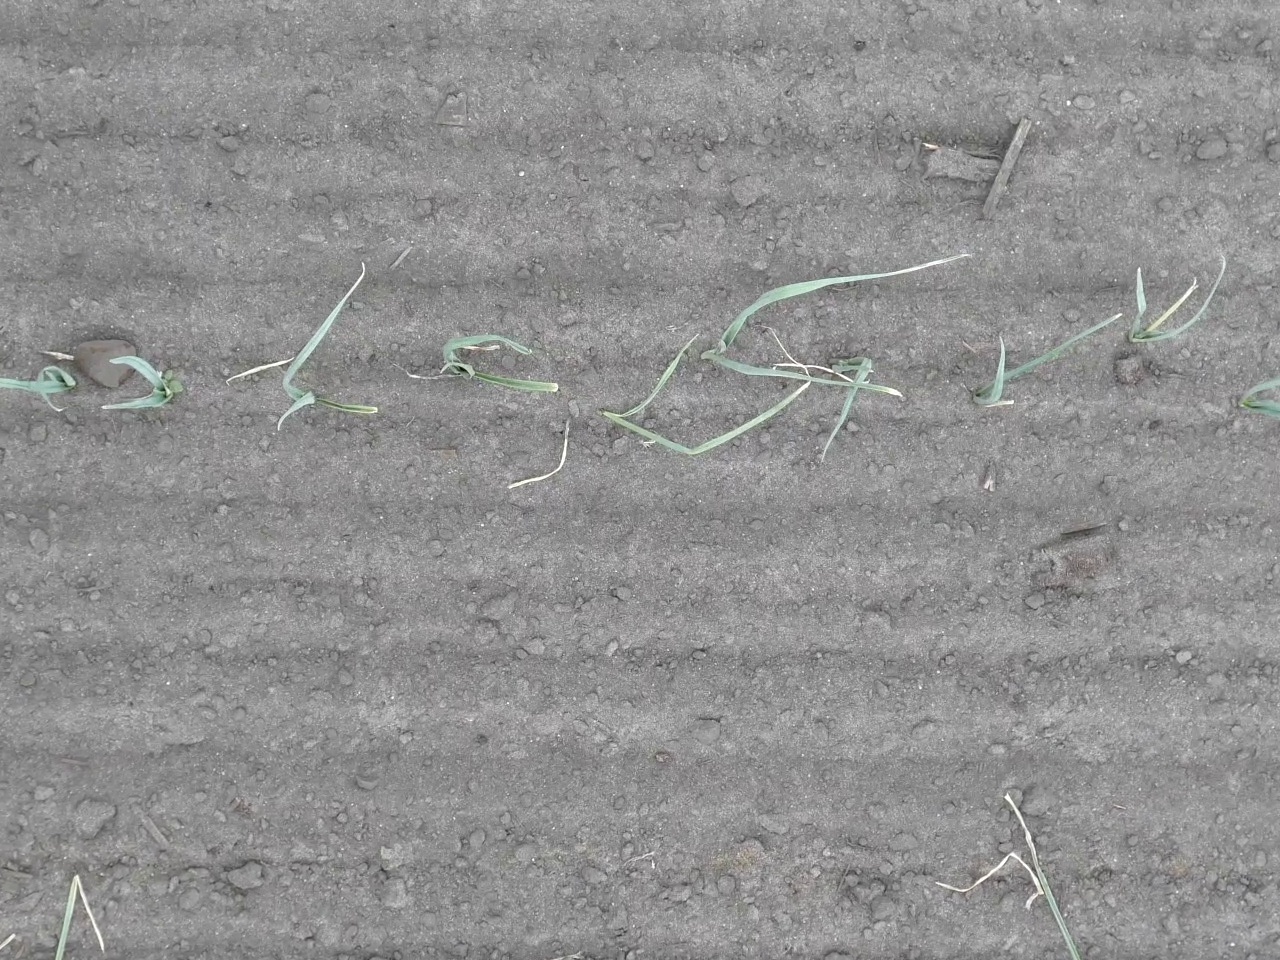
Crop: leek
Objects: leek, leek, leek, leek, leek, leek, leek, leek, leek, stem_leek, stem_leek, stem_leek, stem_leek, stem_leek, stem_leek, stem_leek, stem_leek, stem_leek, stem_leek